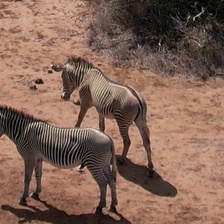
Pose orientation: back-left